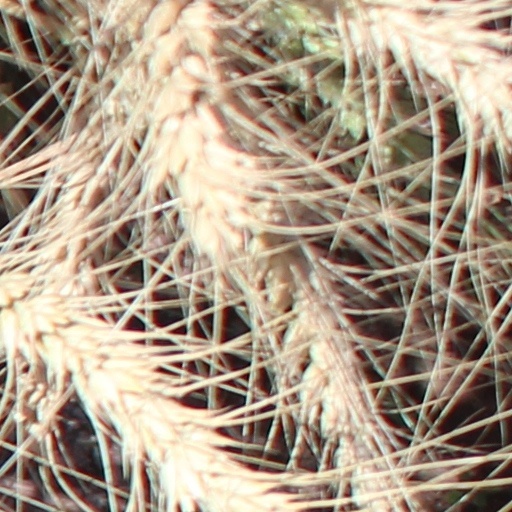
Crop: wheat